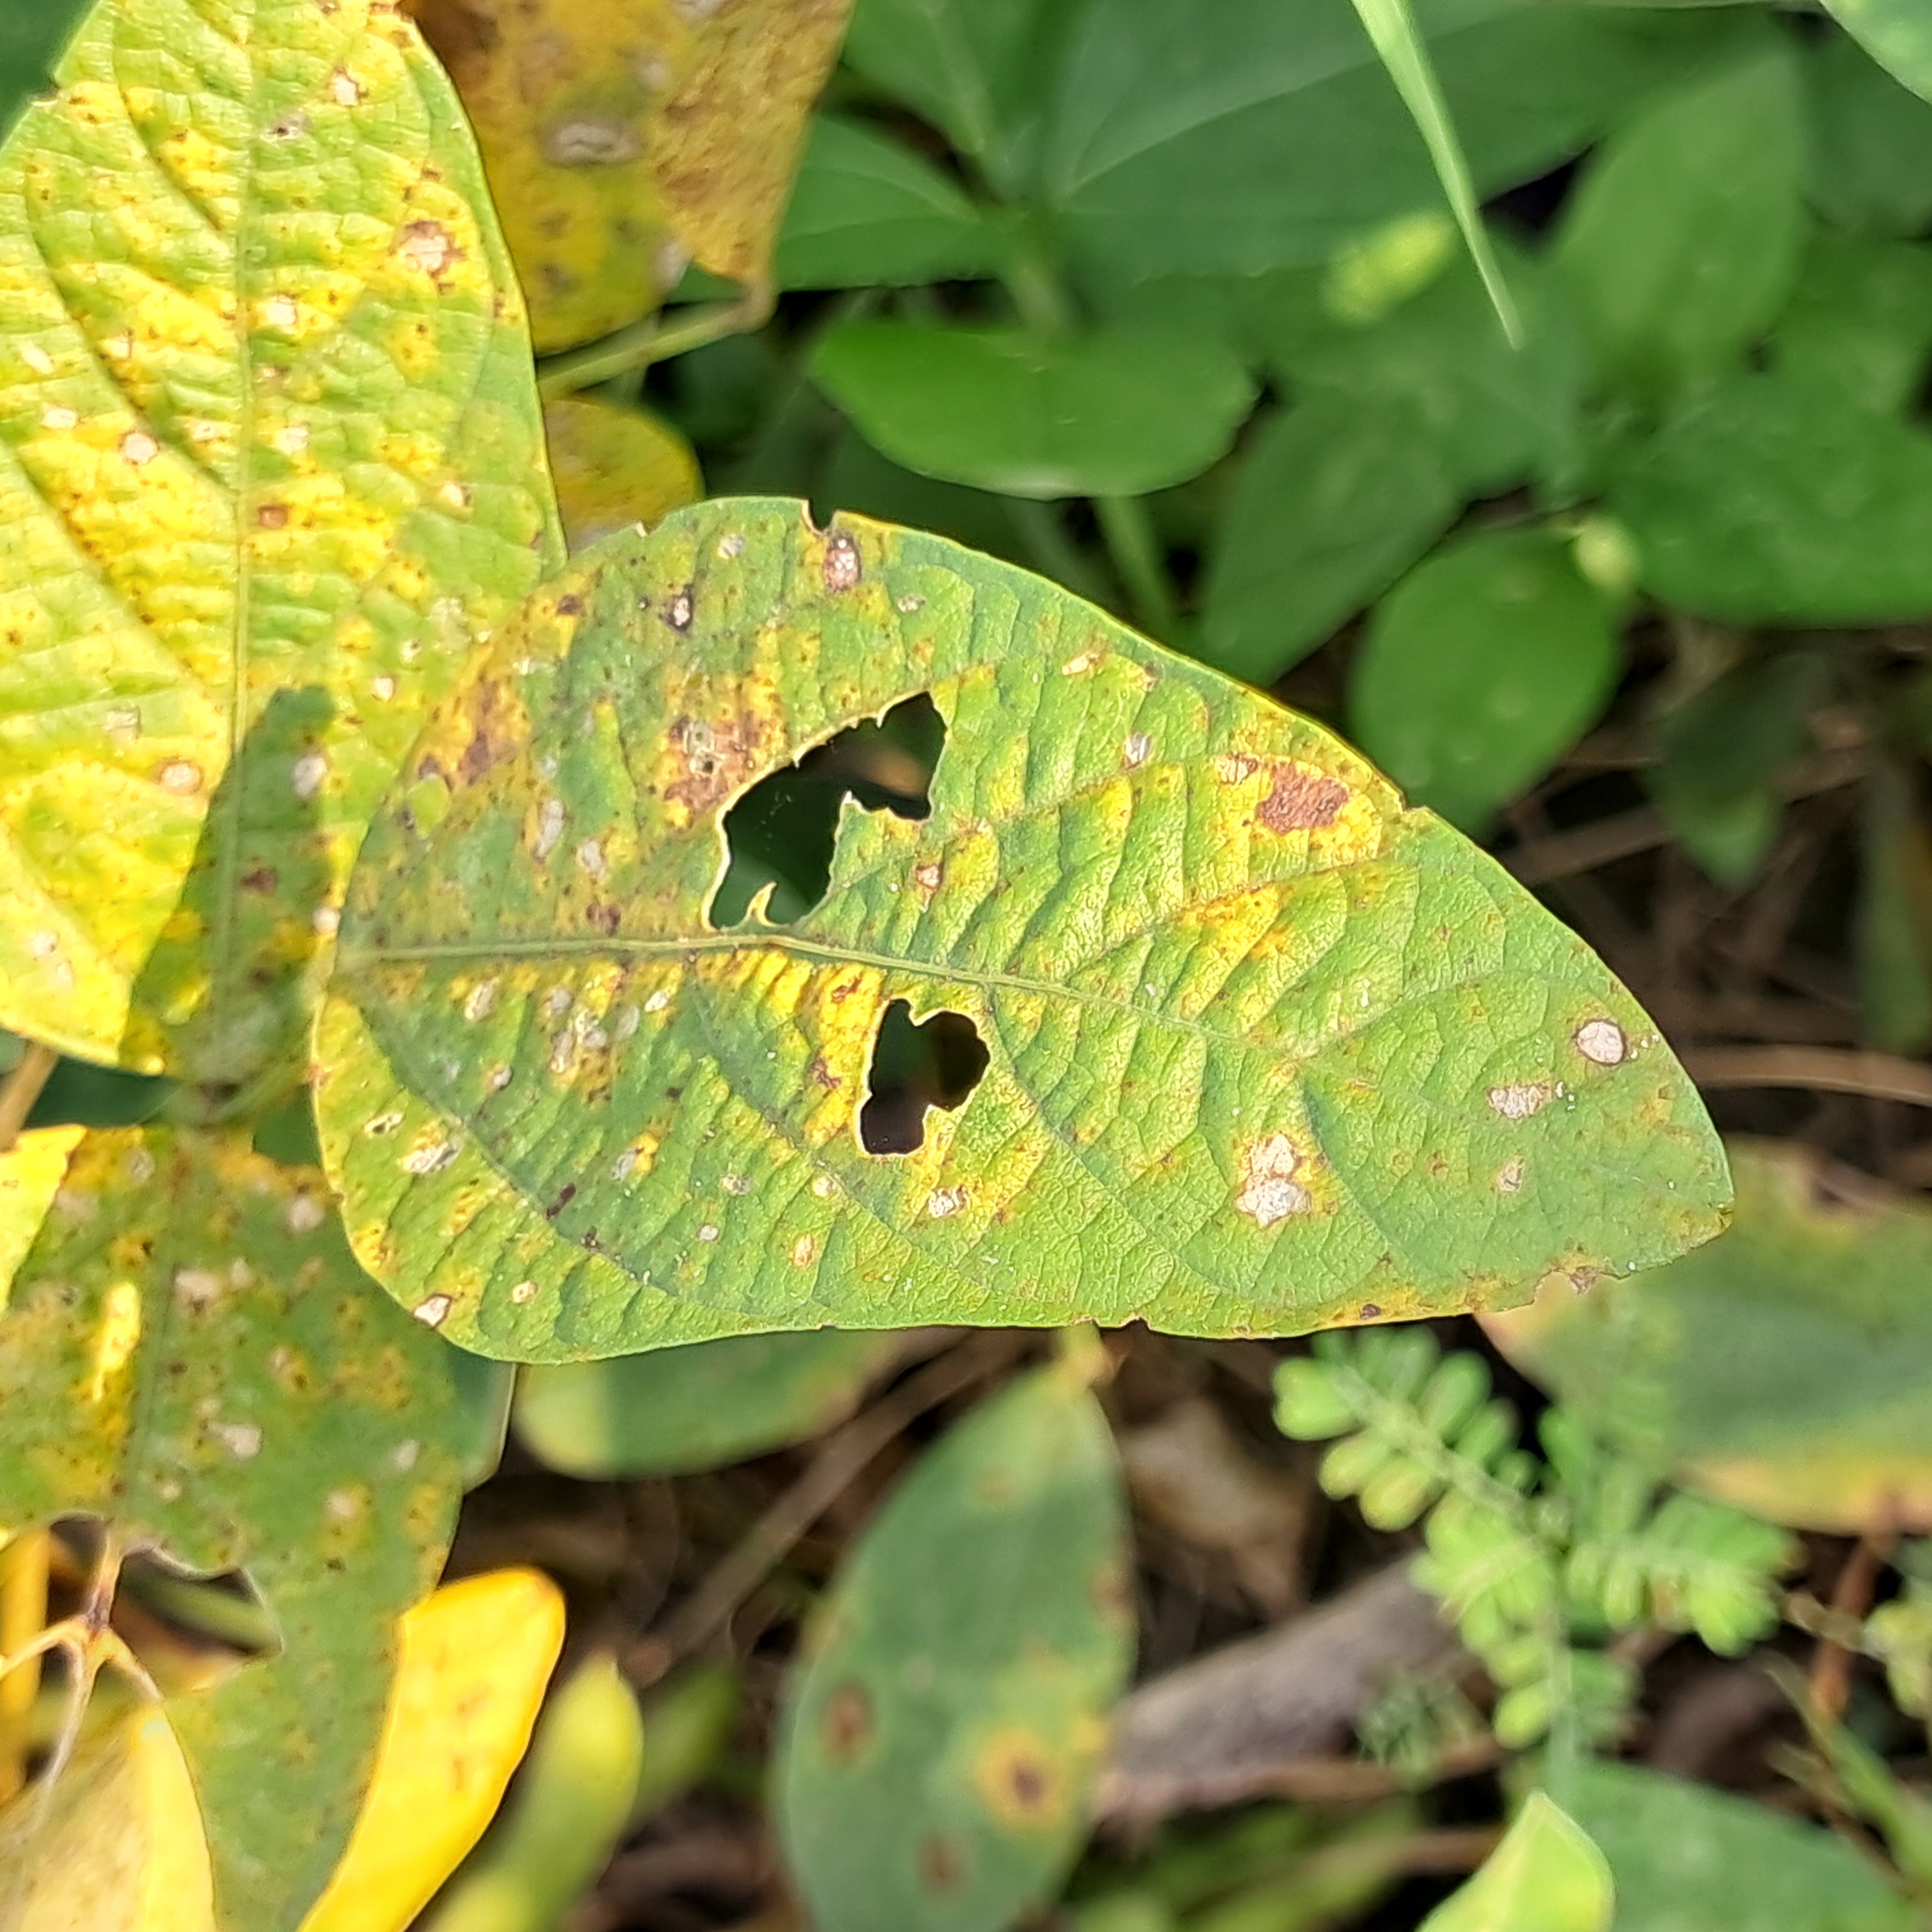
Label: Rust